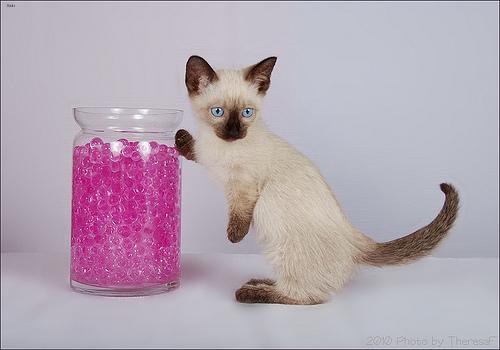
Breed: Siamese